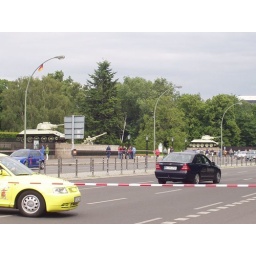
Yes , in Germany blind people get the opportunity to drive a car (under supervision).